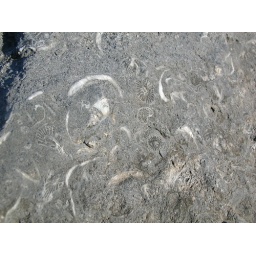
Fossils in rock on beach